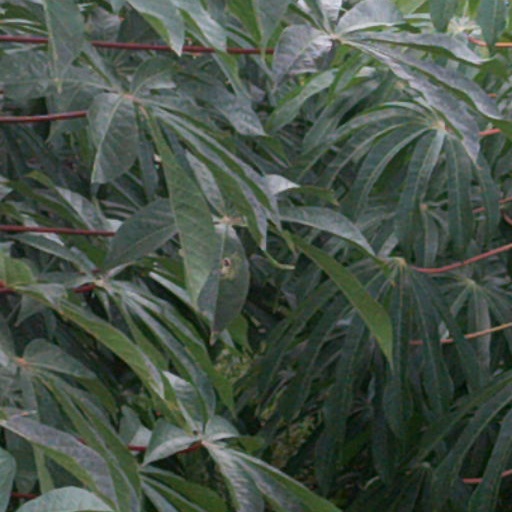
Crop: cassava